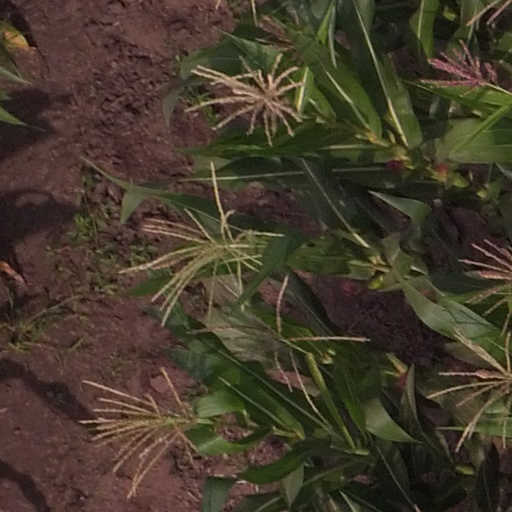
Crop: maize; corn